Zach Wamp

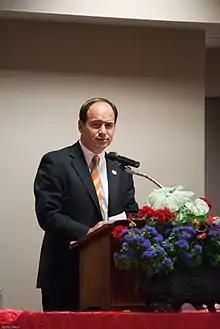
Wamp speaking during his campaign, at the 2010 Tennessee Governor's Luncheon

On January 5, 2009, Wamp announced that he would run for Governor of Tennessee in the Republican primaries. In the primary, he placed second with 29% of the vote.